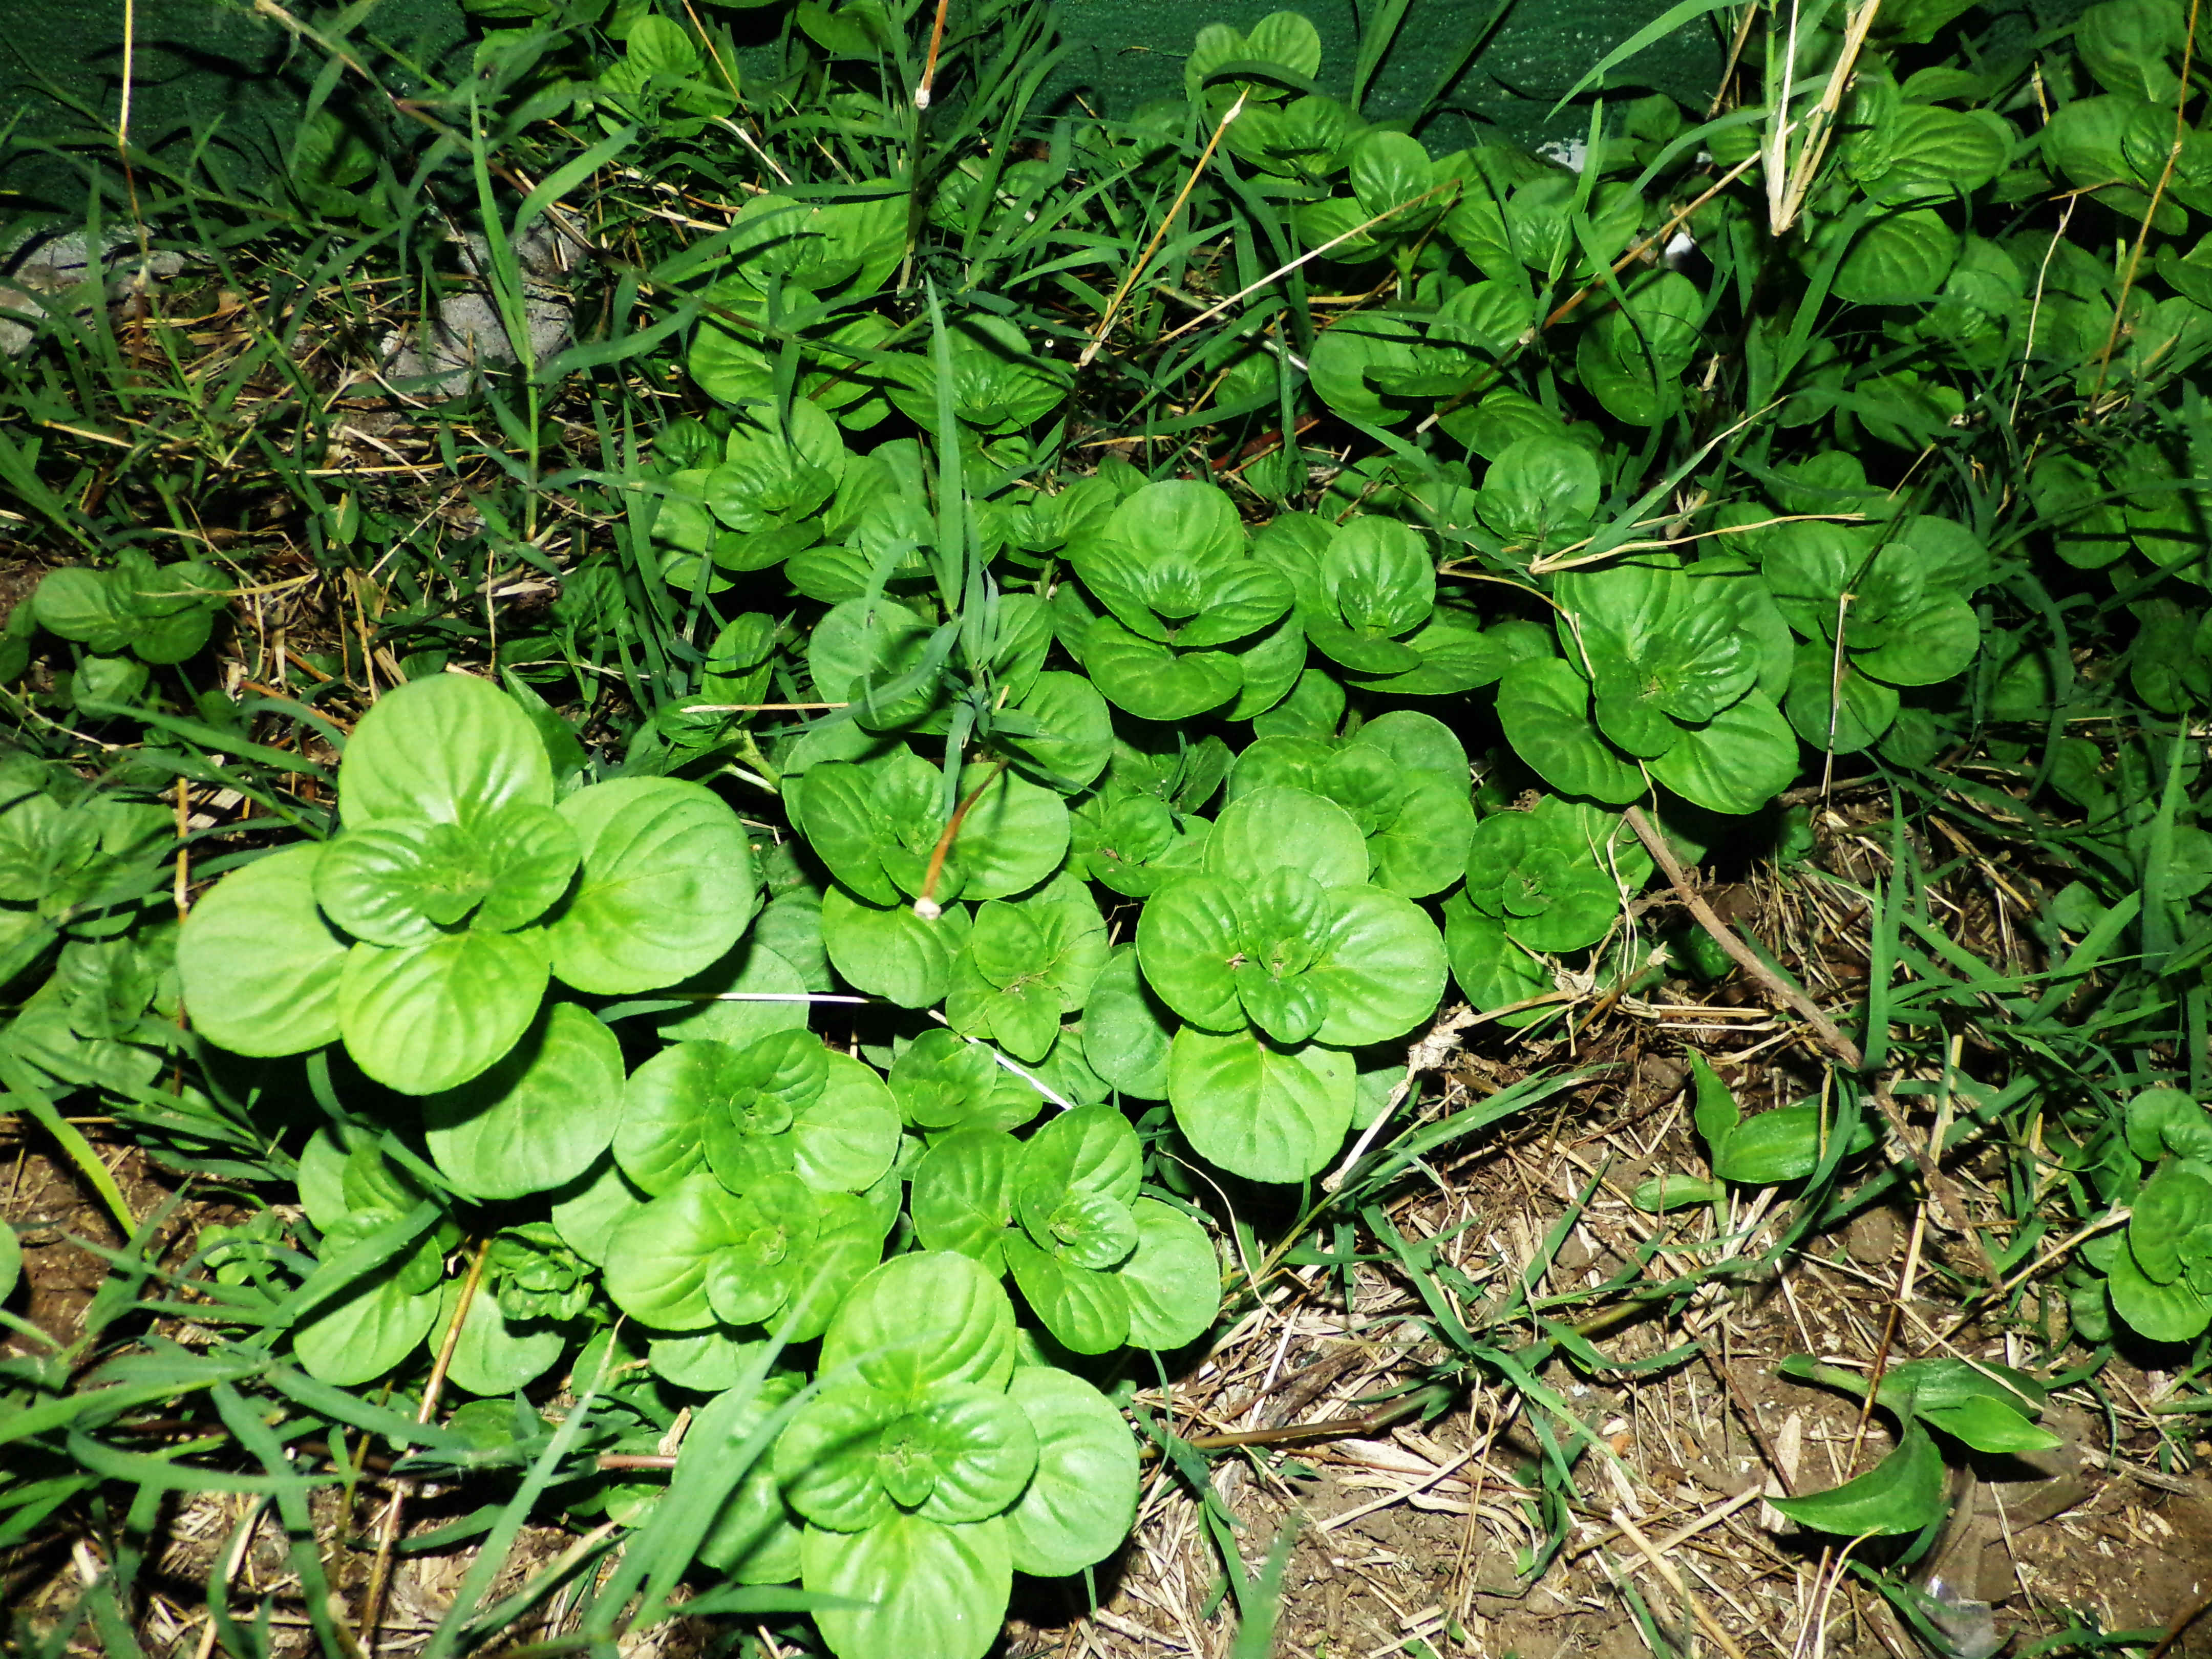
nature, plant, leaf, herb, groundcover, grass, subshrub